Arthur J. Gregg

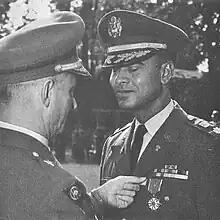
Lieutenant Colonel Arthur Gregg receiving his Legion of Merit in 1967

Gregg's next assignment was with the headquarters of the U.S. Army Materiel Command Headquarters in Washington D.C. He served as a logistics plans officer and moved on to serve as the Assistant Secretary to the General Staff. In January 1966, he was given command of the 96th Quartermaster Direct Support Battalion at Fort Riley, Kansas. After a brief period of intensive training, the battalion deployed to Cam Rahn Bay, Vietnam. In 1967, the battalion became one of the largest in the Army with a strength of more than 3,700 officers and men. The battalion was awarded the Meritorious Unit Citation for the period July 1966 – June 1967. Gregg was awarded the Legion of Merit for his performance as battalion commander.